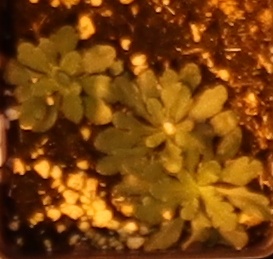
Label: Horseweed